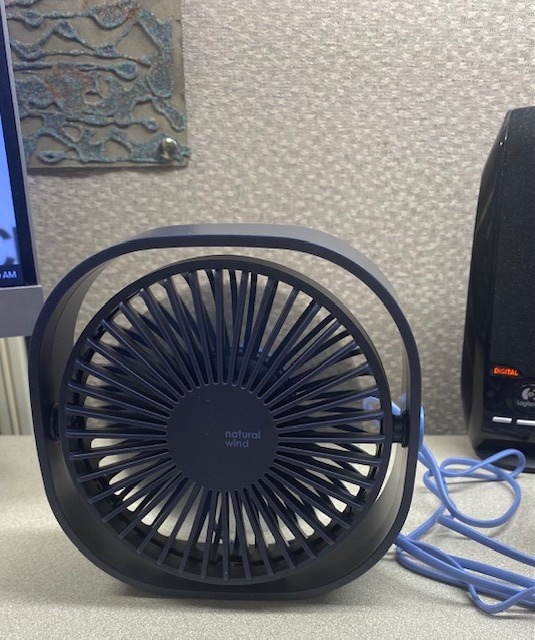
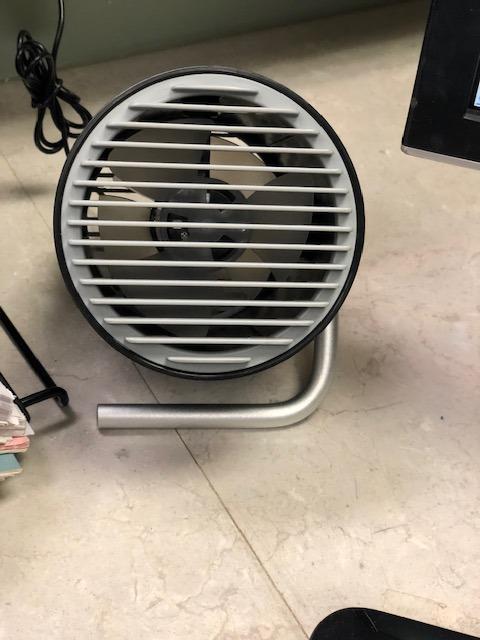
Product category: fan
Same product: no